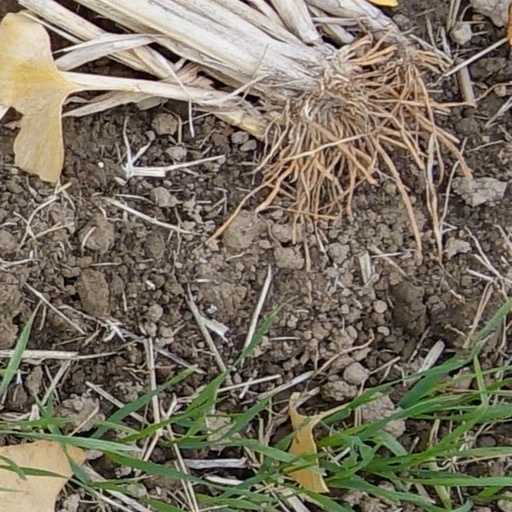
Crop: wheat